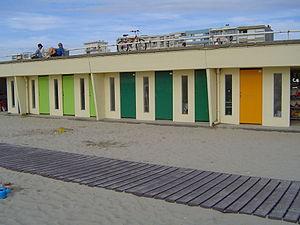
La plage du Touquet-Paris-Plage est la plage du Touquet-Paris-Plage, commune française située dans le département du Pas-de-Calais en région Hauts-de-France.
Le Touquet-Paris-Plage, appelée Paris-Plage jusqu'au milieu du XXᵉ siècle puis Le Touquet depuis dans le langage courant, est une commune française située dans le département du Pas-de-Calais en région Hauts-de-France dans la région naturelle du Marquenterre.